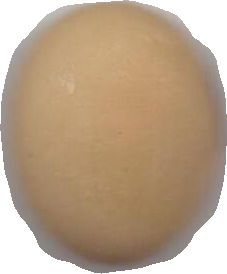
Variety: Anjasmoro